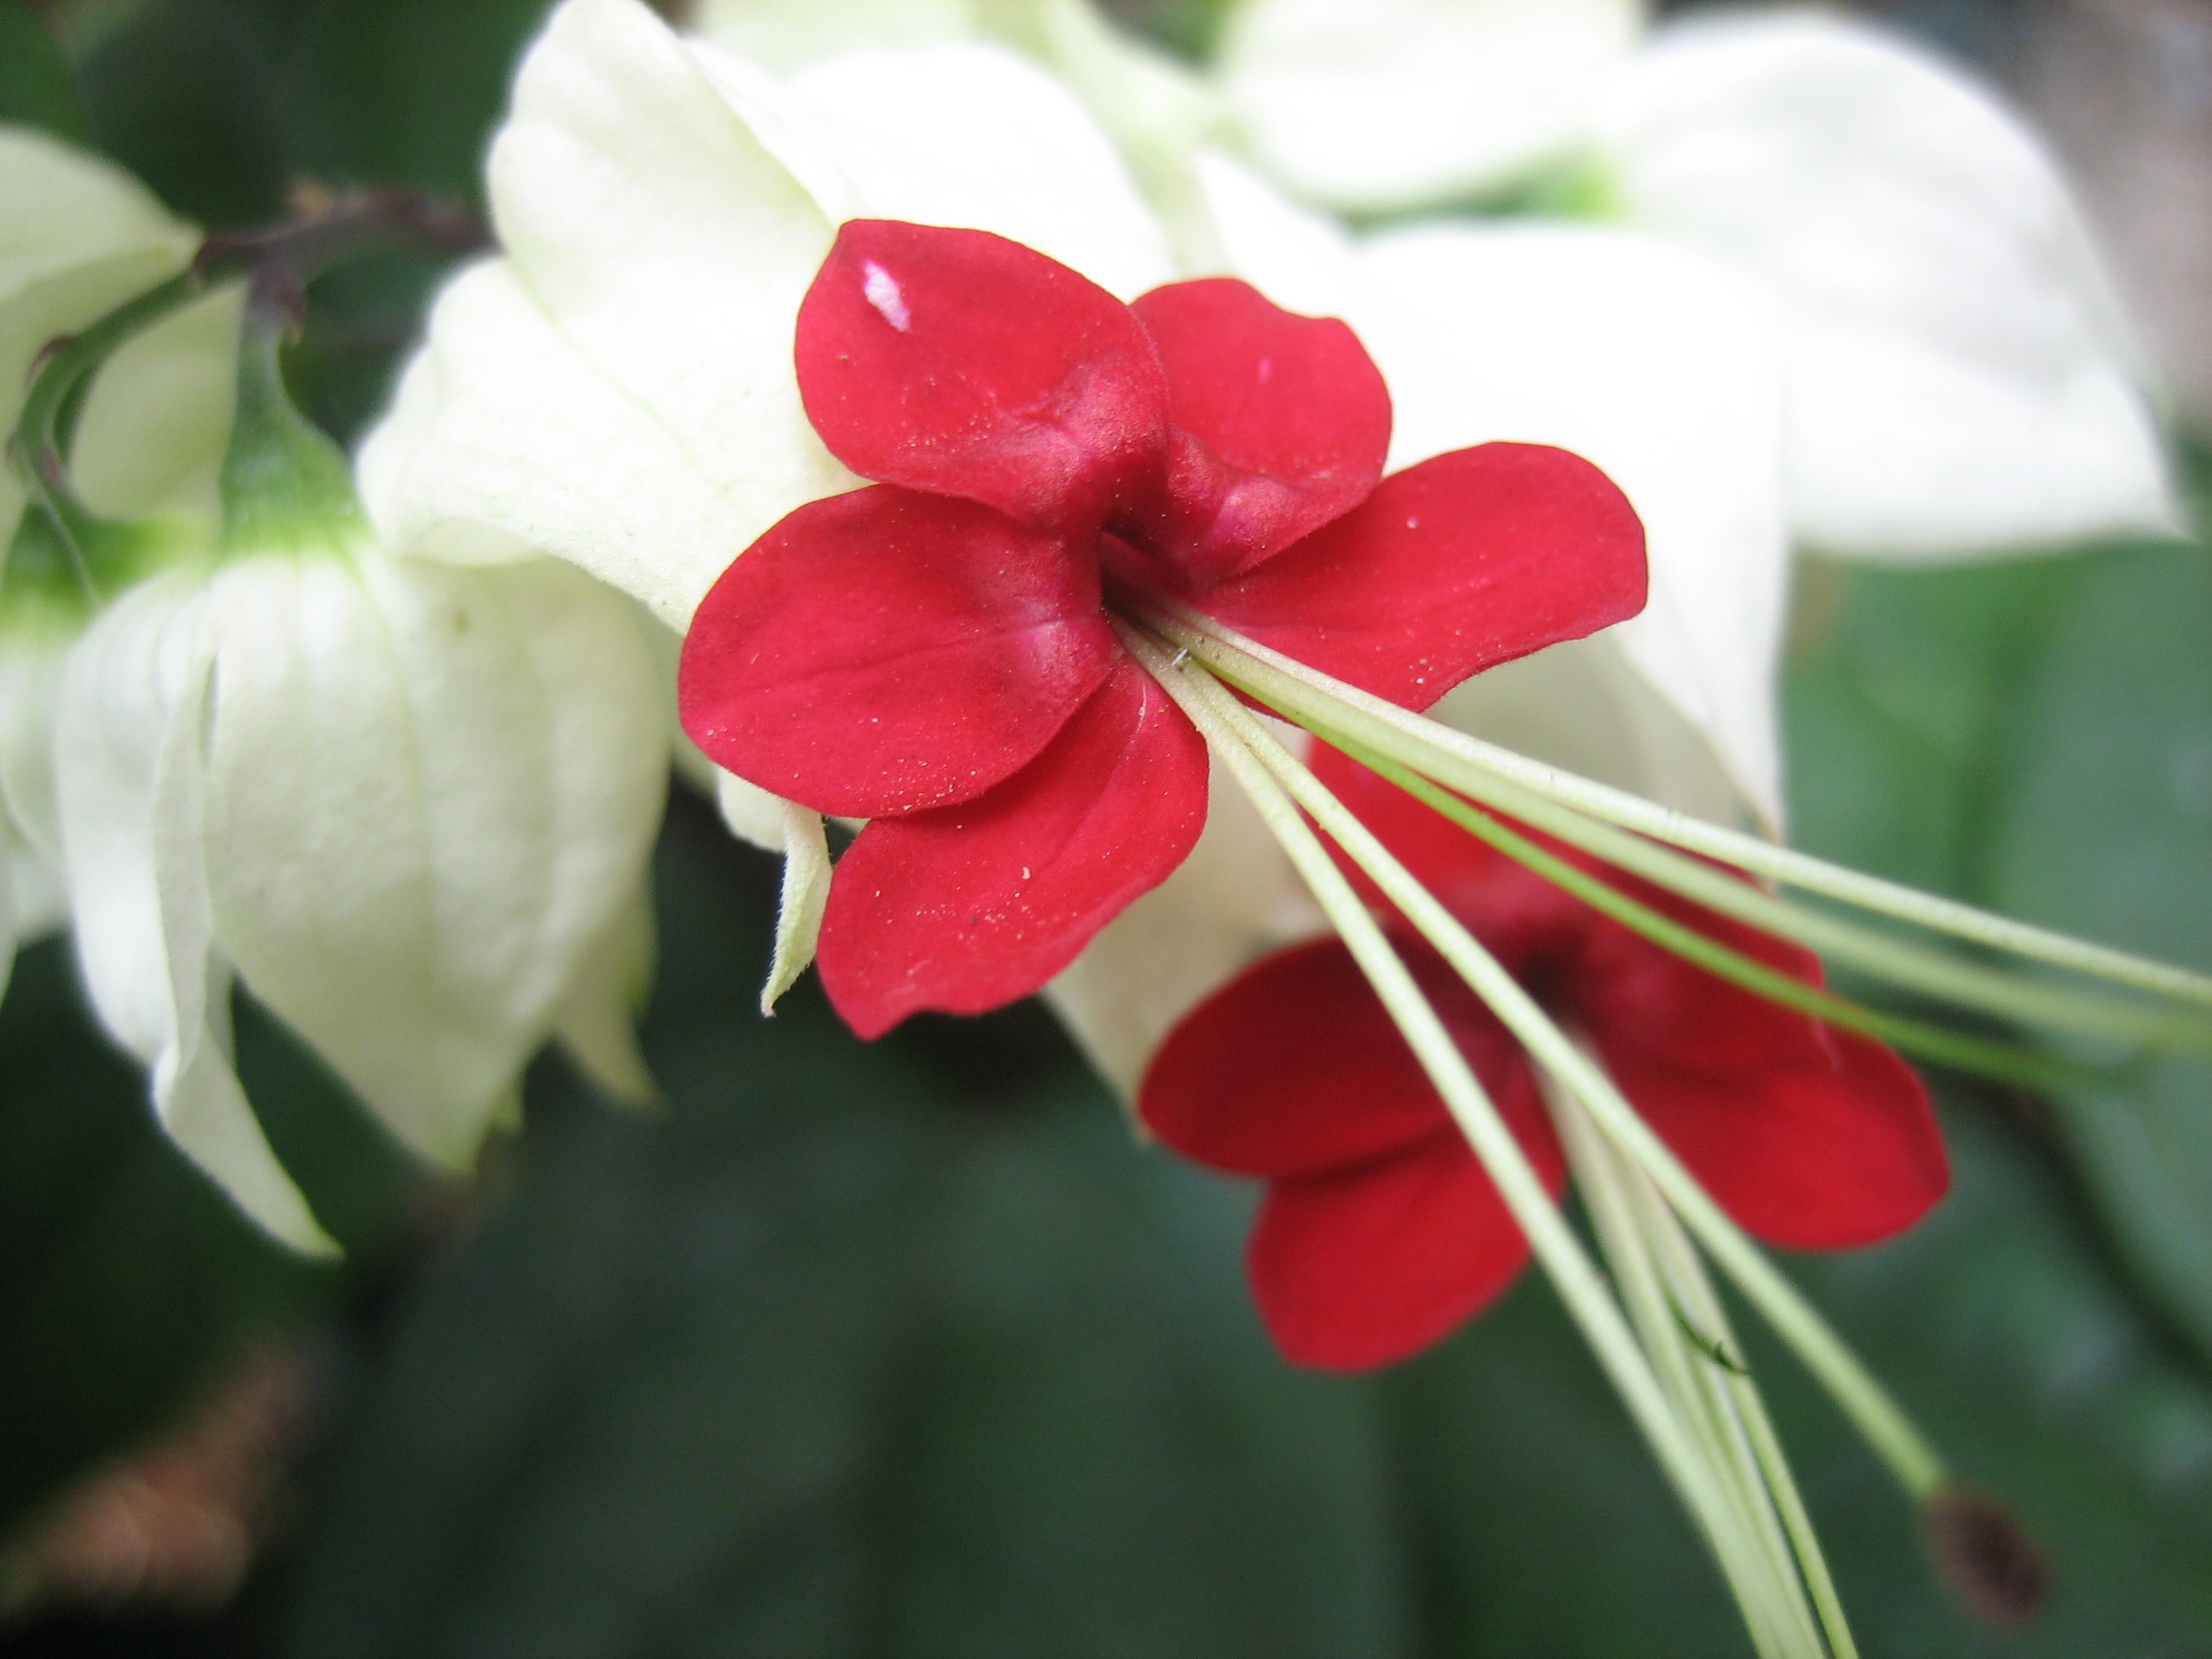
nature, flower, flowering plant, petal, red, plant, botany, pink, impatiens, geranium, plant stem, perennial plant, geraniaceae, malvales